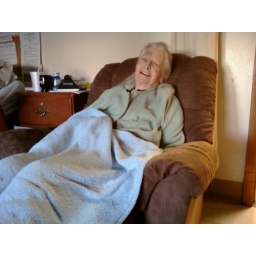
gram in her nu chocolate cloud chair